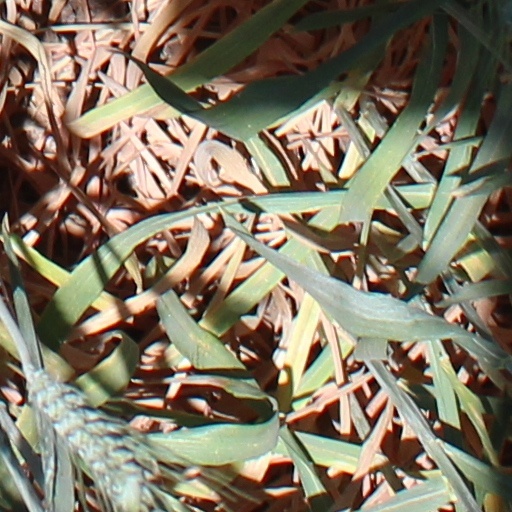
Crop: wheat